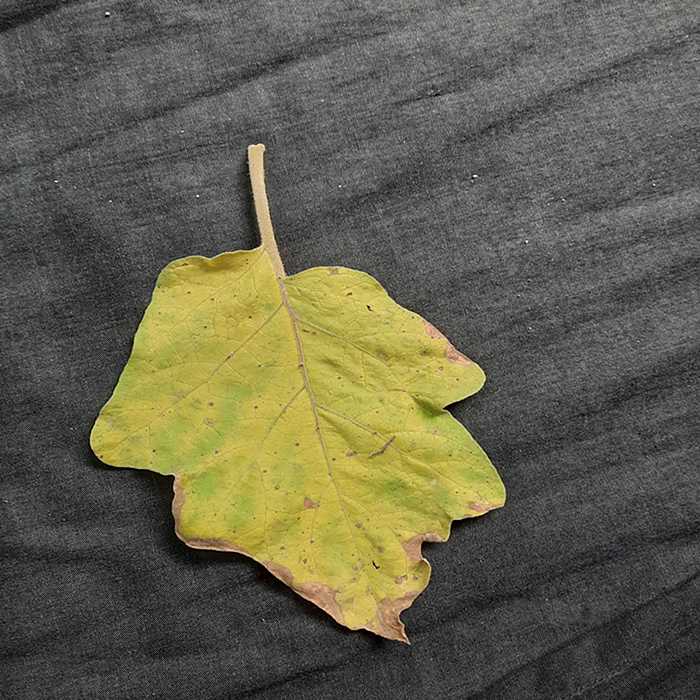
Plant: Eggplant
Label: Eggplant verticillium wilt